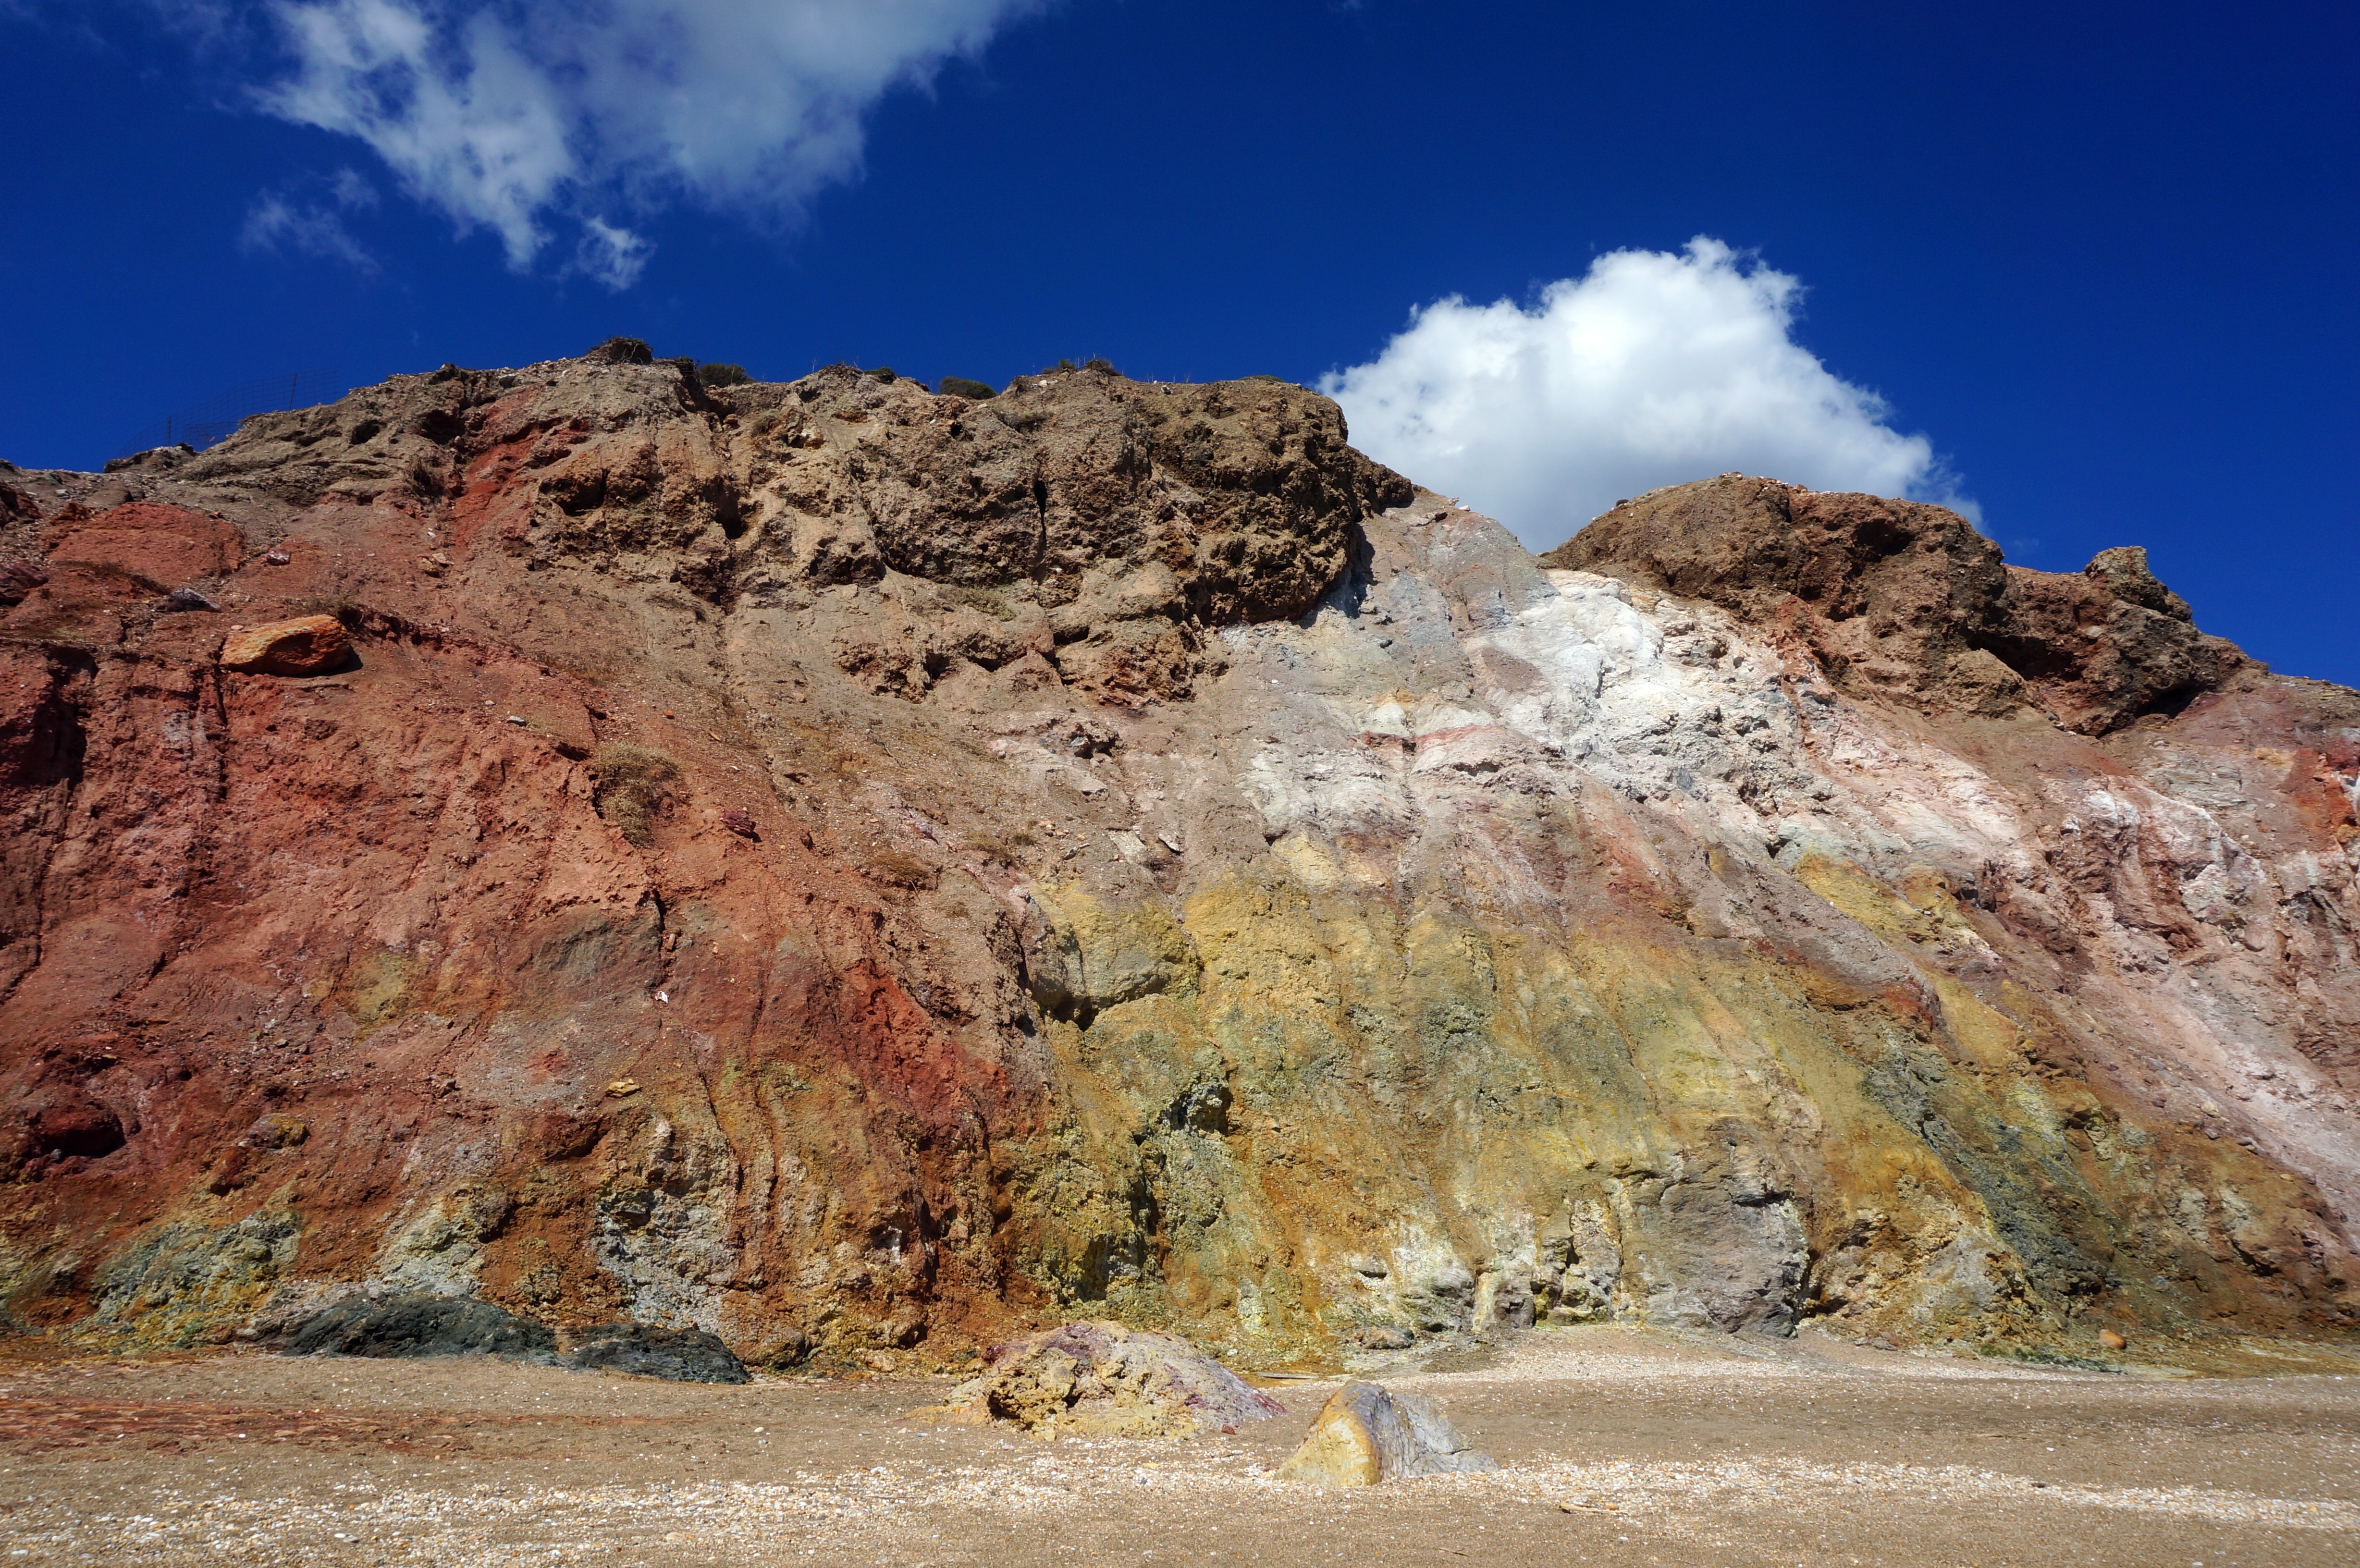
beach, landscape, nature, rock, mountain, hill, valley, mountain range, cliff, terrain, ridge, blue sky, clouds, colors, geology, mountains, badlands, plateau, greece, wadi, landform, milos, geographical feature, mountainous landforms